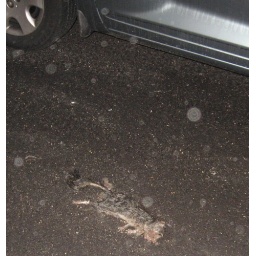
dead rat near my car door (ha ha)